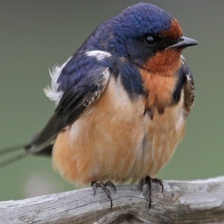
Species: BARN SWALLOW
Scientific name: HIRUNDO RUSTICA